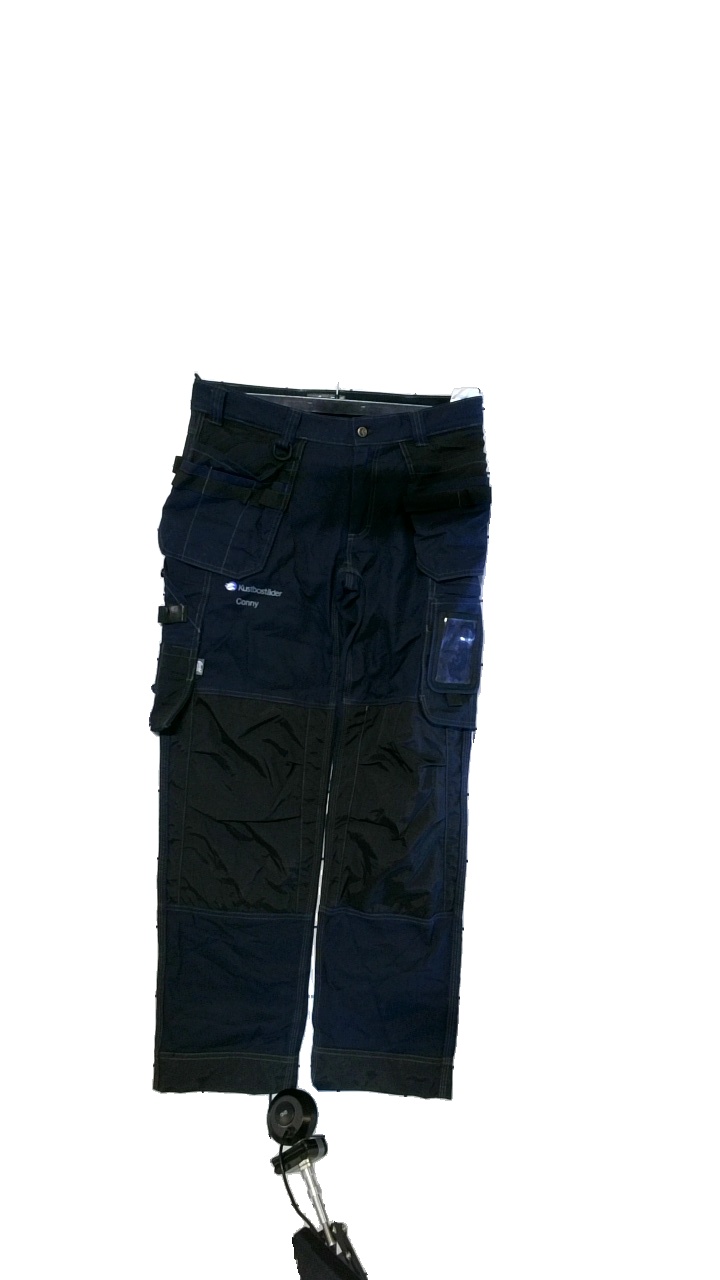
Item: Trousers (Unisex)
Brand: Gesto Workwear
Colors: Blue
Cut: Regular
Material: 100%Bomull
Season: All
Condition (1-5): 1
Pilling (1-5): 1
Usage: Reuse
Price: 50-100